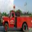
Label: truck